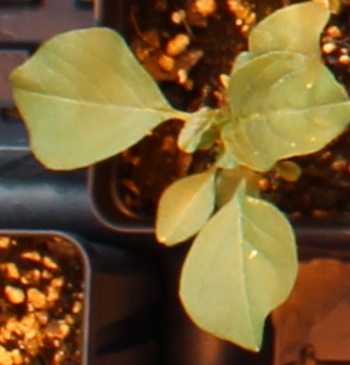
Label: Redroot Pigweed